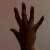
The image shows a hand gesture representing the number 5 in Indian Sign Language.